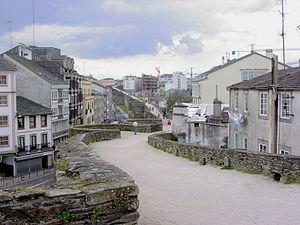
La muraille de Lugo est une fortification militaire de la province romaine de Gallaecia. Sa construction a certainement débuté en 260, lorsque Lucus Augusti est devenu un centre important de communication et de commerce de la Gallaecia romaine, et s'est terminée sous Constantin Iᵉʳ. Cette muraille romaine entoure le centre historique de la ville de Lugo, elle est très bien conservée, intégrée au cours des siècles à l'urbanisation de la ville, et avec quelques ajouts, elle garde en grande partie son aspect d'origine.